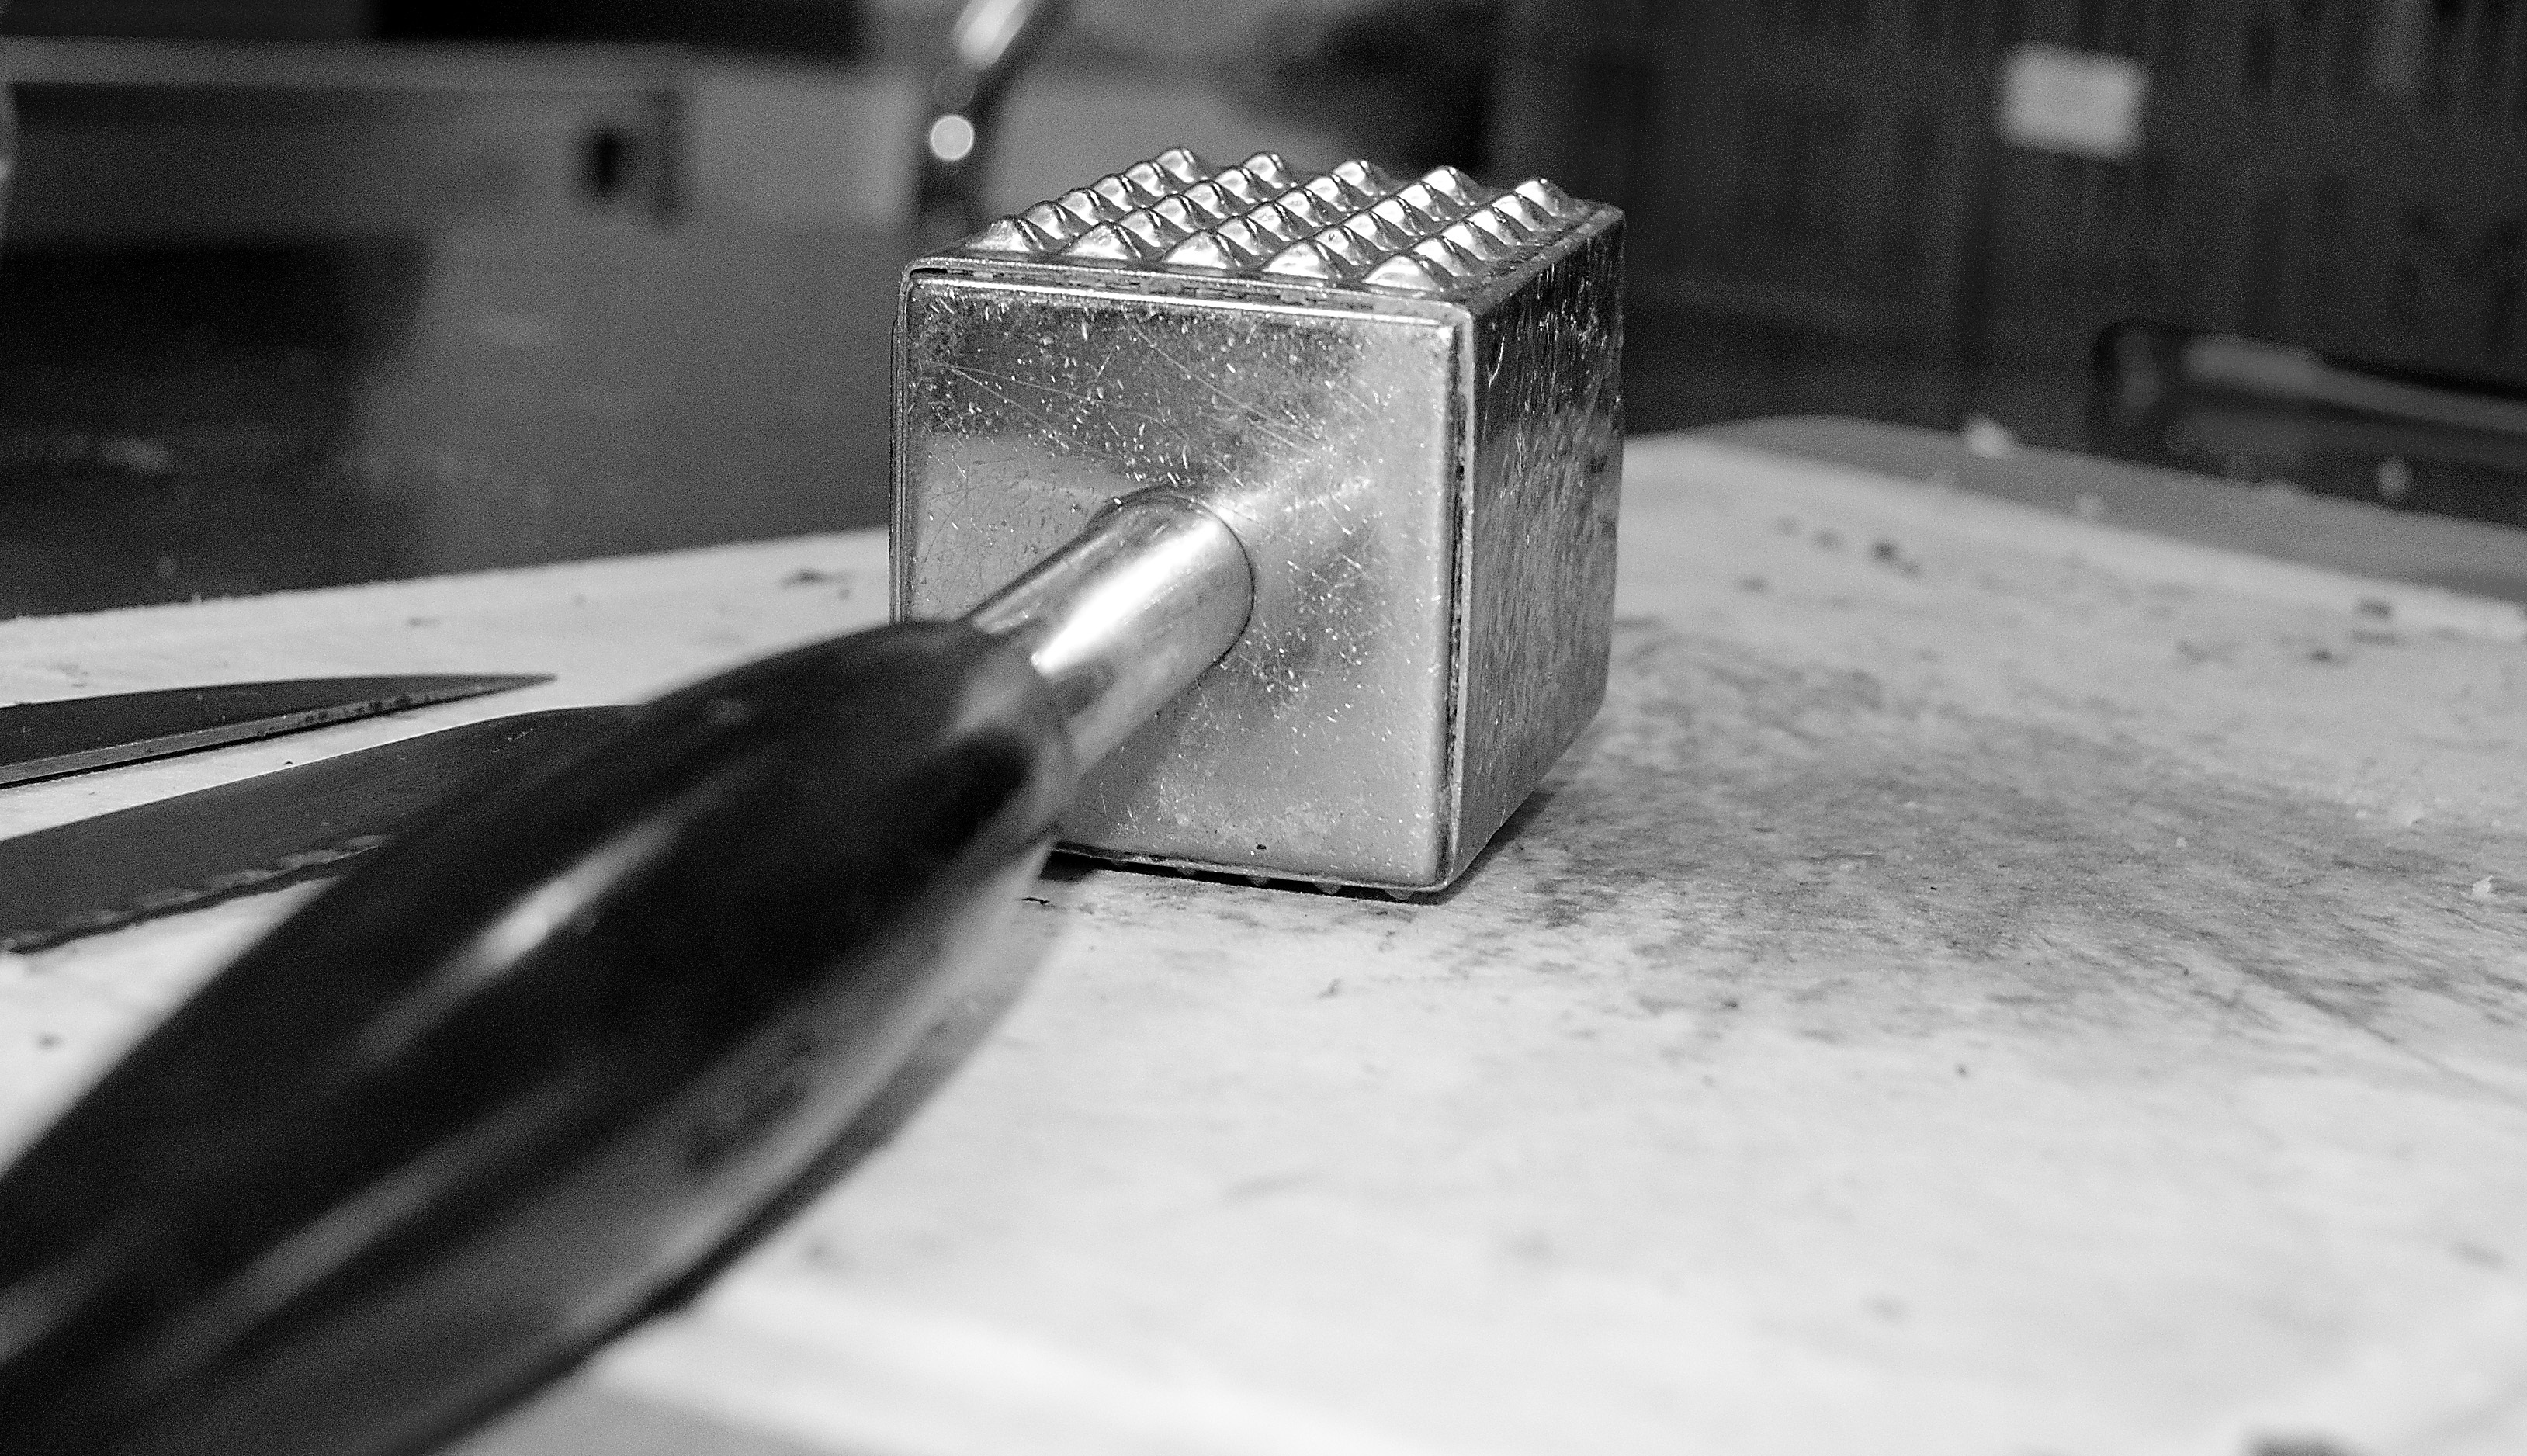
black and white, white, photography, wheel, glass, food, hammer, metal, black, monochrome, eat, meat, steak, close up, fry, shape, fighter aircraft, monochrome photography